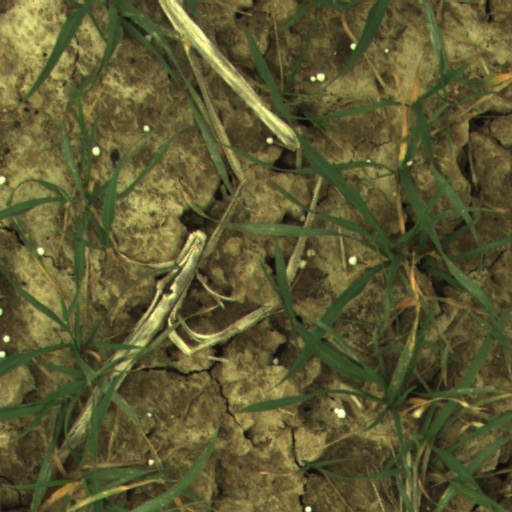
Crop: wheat